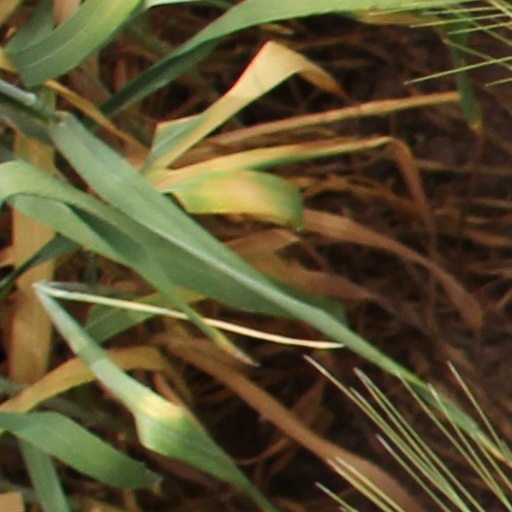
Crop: wheat